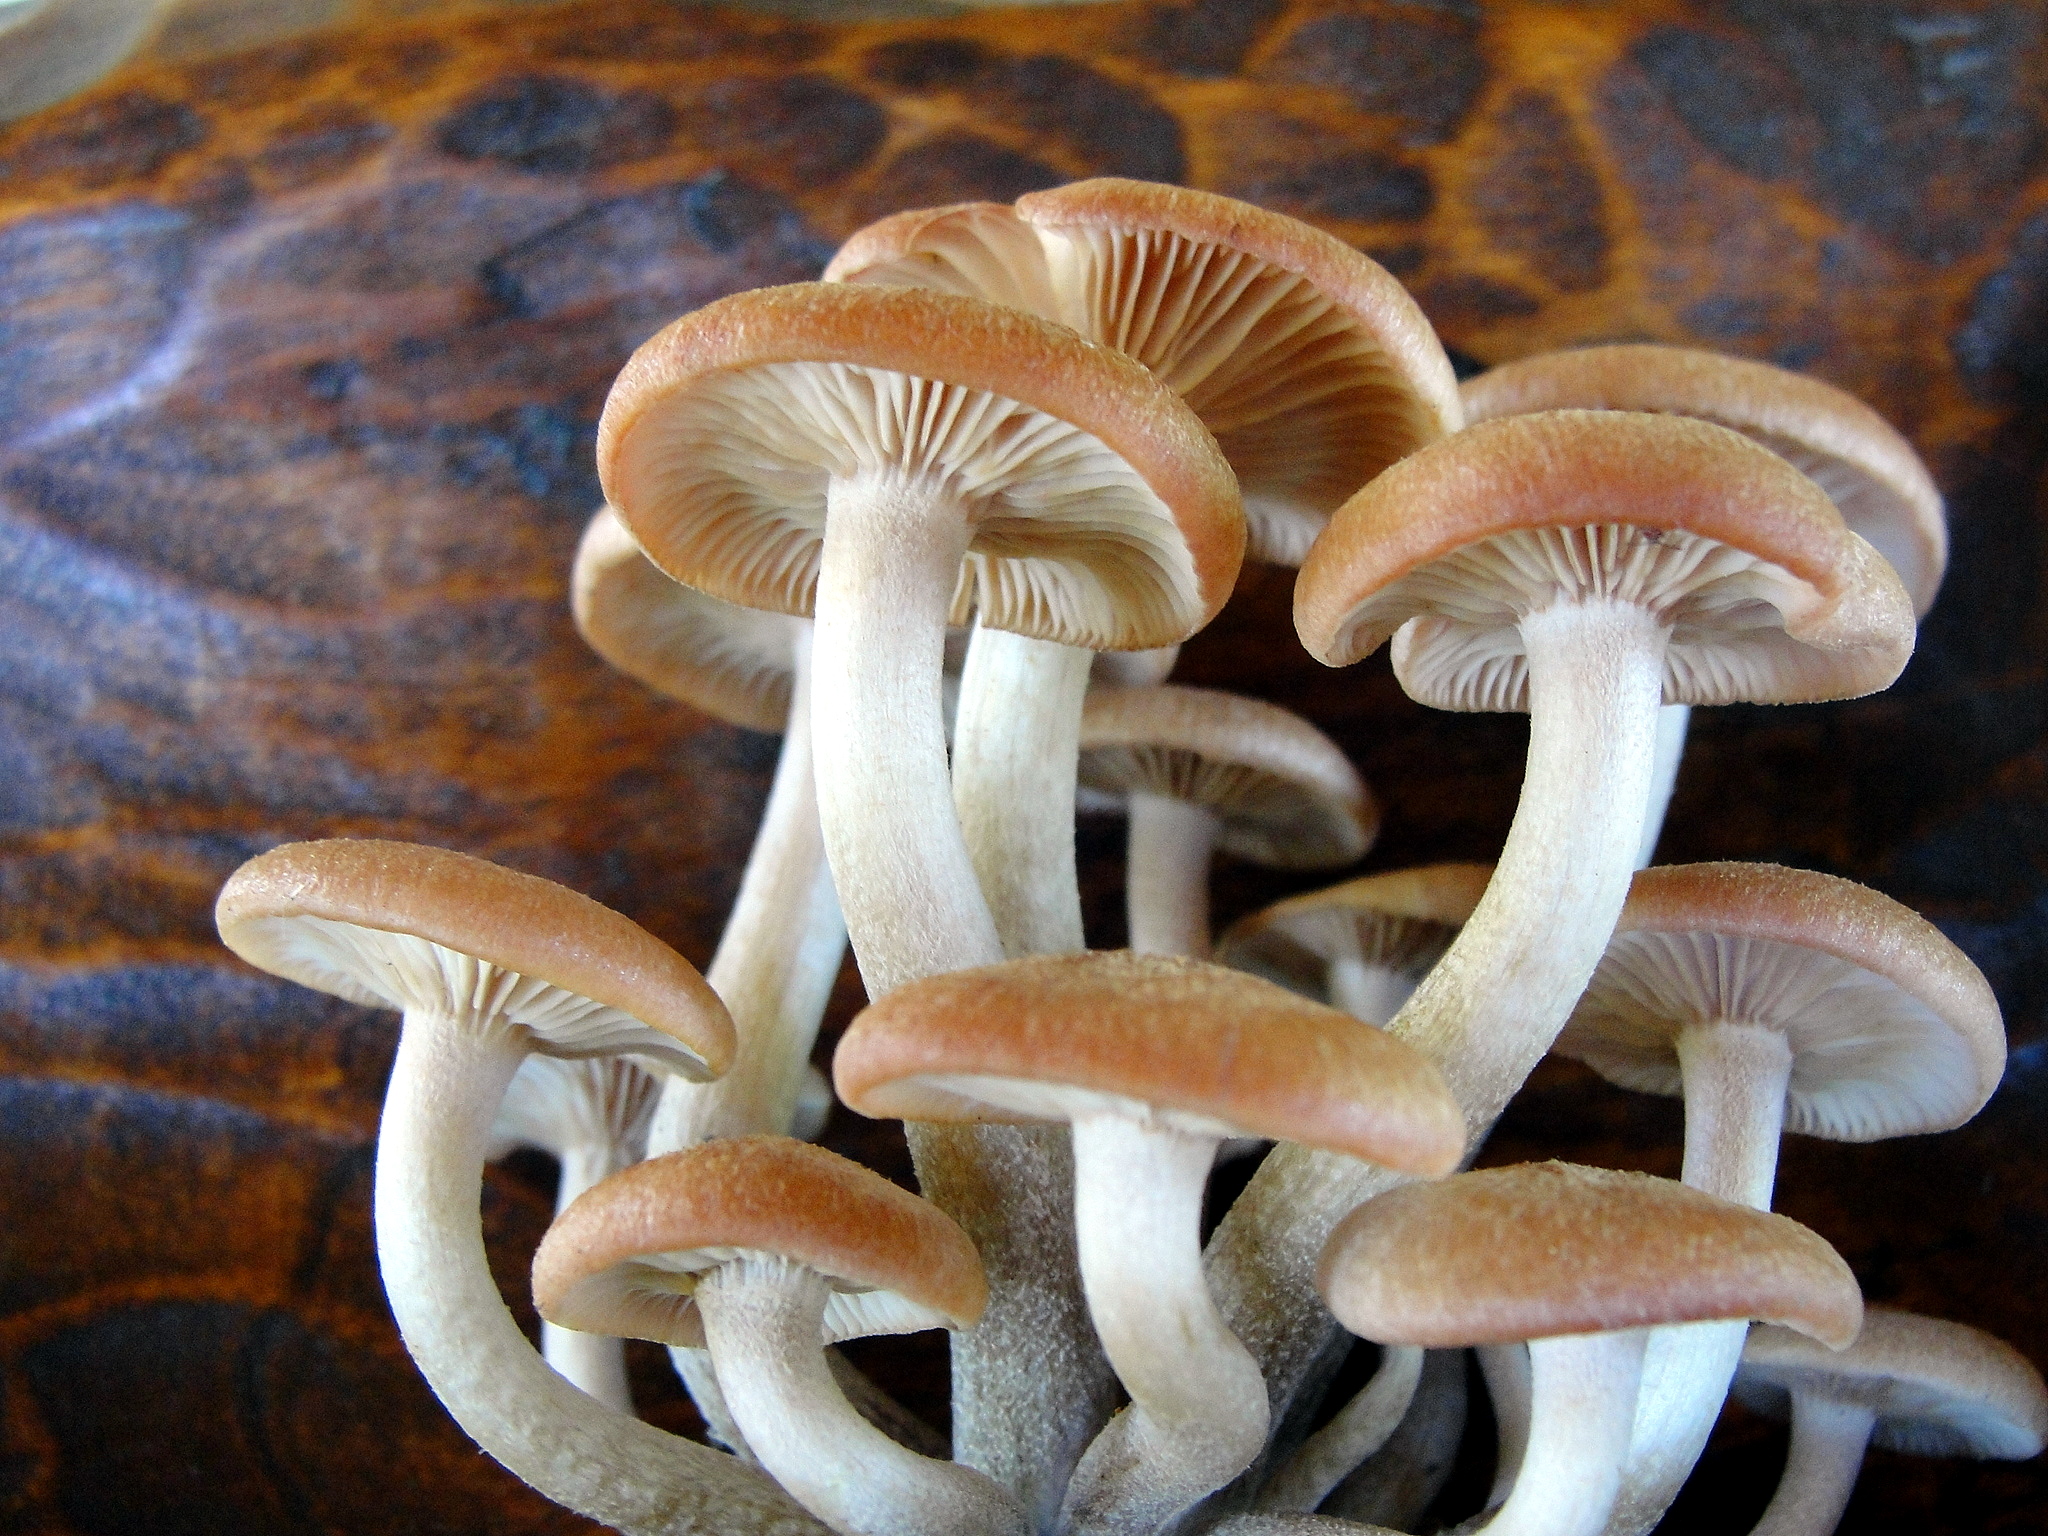
mushrooms, mushroom, fungus, edible mushroom, agaricaceae, shiitake, agaricus